N-Acetylglutamic acid

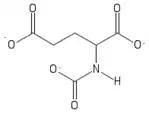
"N"-Acetylglutamic acid at physiological pH (7.4)

"N"-Acetylglutamic acid is composed of two carboxylic acid groups and an amide group protruding from the second carbon. The structure of "N"-acetylglutamic acid at physiological pH (7.4) has all carboxyl groups deprotonated.